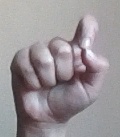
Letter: fa